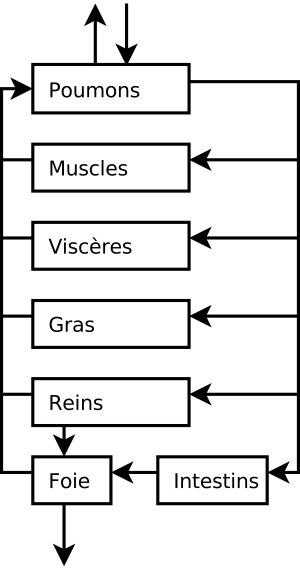
Un Modèle pharmacocinétique physiologique est un modèle mathématique construit pour prédire l'absorption, la distribution, le métabolisme et l'excrétion de substances chimiques naturelles ou synthétiques chez l'homme ou l'animal. Ce type de modèle est utilisé dans la recherche et le développement de nouveaux médicaments, pour l'évaluation des risques de toxicité des substances chimiques et en biologie.